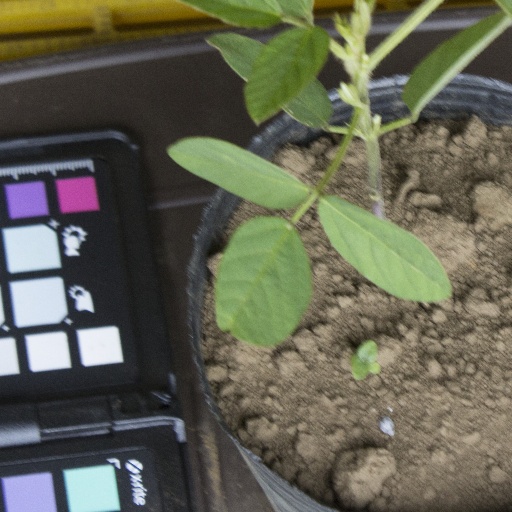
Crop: soybean